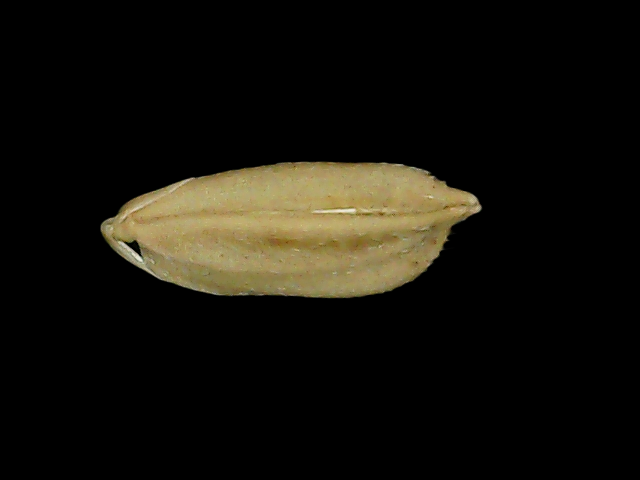
Rice variety: Bd52